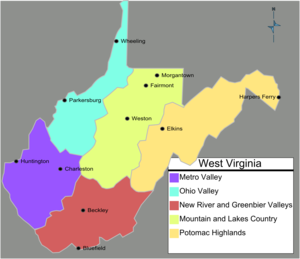
La Virginie-Occidentale est un État des États-Unis bordé au nord par la Pennsylvanie et le Maryland, à l'est et au sud par la Virginie, à l'ouest par le Kentucky et l'Ohio. Il s'agit d'un État montagneux et rural où des communautés ont longtemps vécu dans un certain isolement. Sa ressource principale fut longtemps constituée par les mines de charbon bitumineux. Ainsi pourvue, la Virginie-Occidentale est l'un des États les plus sauvages de l'Est américain. En plus des nombreuses montagnes qui font partie de l'État, de nombreuses forêts viennent contribuer à son isolement.